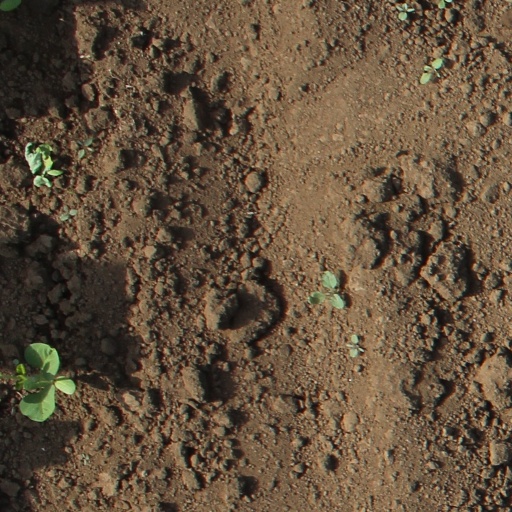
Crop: soybean